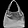
Label: Bag